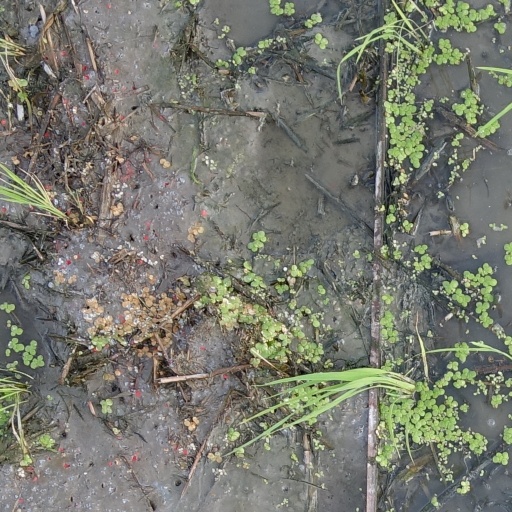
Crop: rice